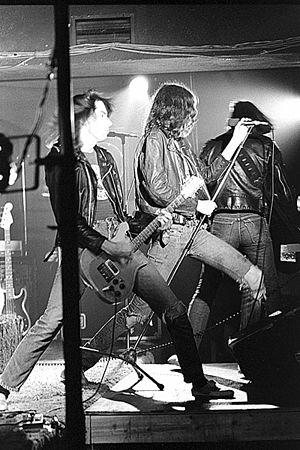
The Ramones est un groupe de rock américain, originaire de New York. Formé en 1974, il est souvent cité comme le premier groupe de punk rock. Bien qu'ayant eu un succès commercial assez limité, le groupe a une grande influence sur le punk et ses dérivés aussi bien aux États-Unis qu'au Royaume-Uni. Le look des membres se détache par son minimalisme et son aspect négligé : cheveux longs, perfecto noir, t-shirt, jeans déchirés aux genoux, chaussures de sport usées.